Rawlings-Brownell House

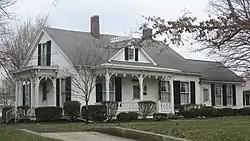
Front of the house

The Rawlings-Brownell House is a historic residence on the northern side of Washington Court House, Ohio, United States. Built during the middle of the nineteenth century, it was home to the man who established the neighborhood in which it is located, and it was later the home of a leading merchant. Although constructed in one architectural style, it was later partially converted into another style, becoming a good example of changes in the community's architectural tastes. It has been designated a historic site.